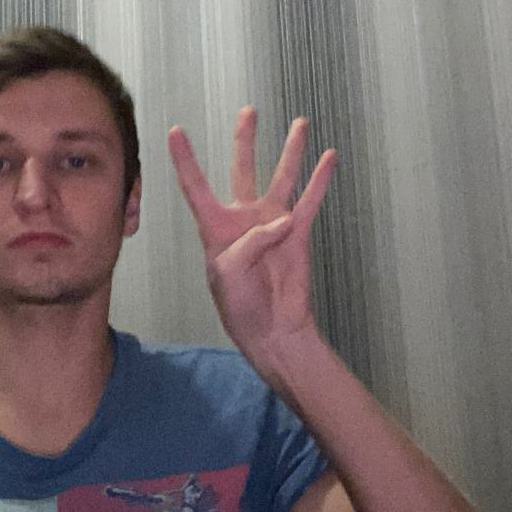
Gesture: four